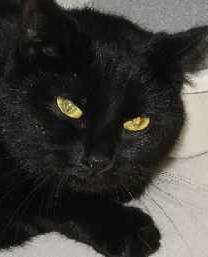
Label: cat